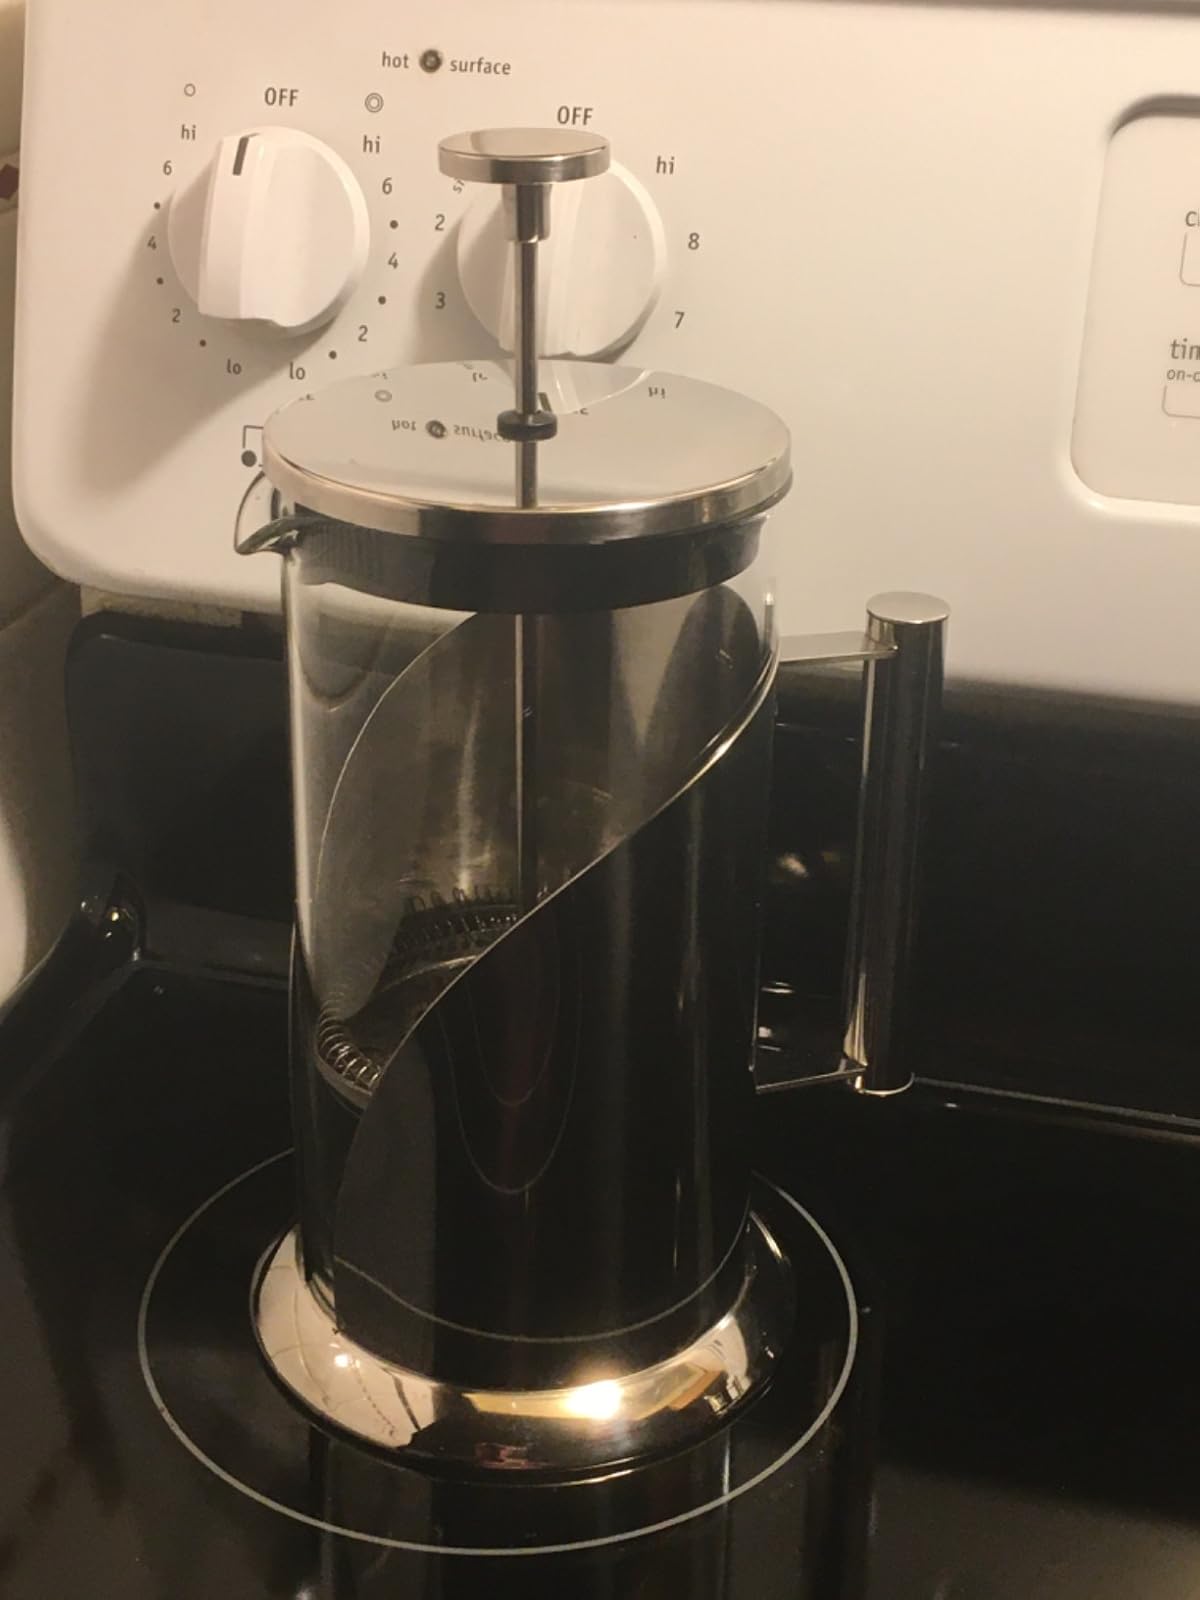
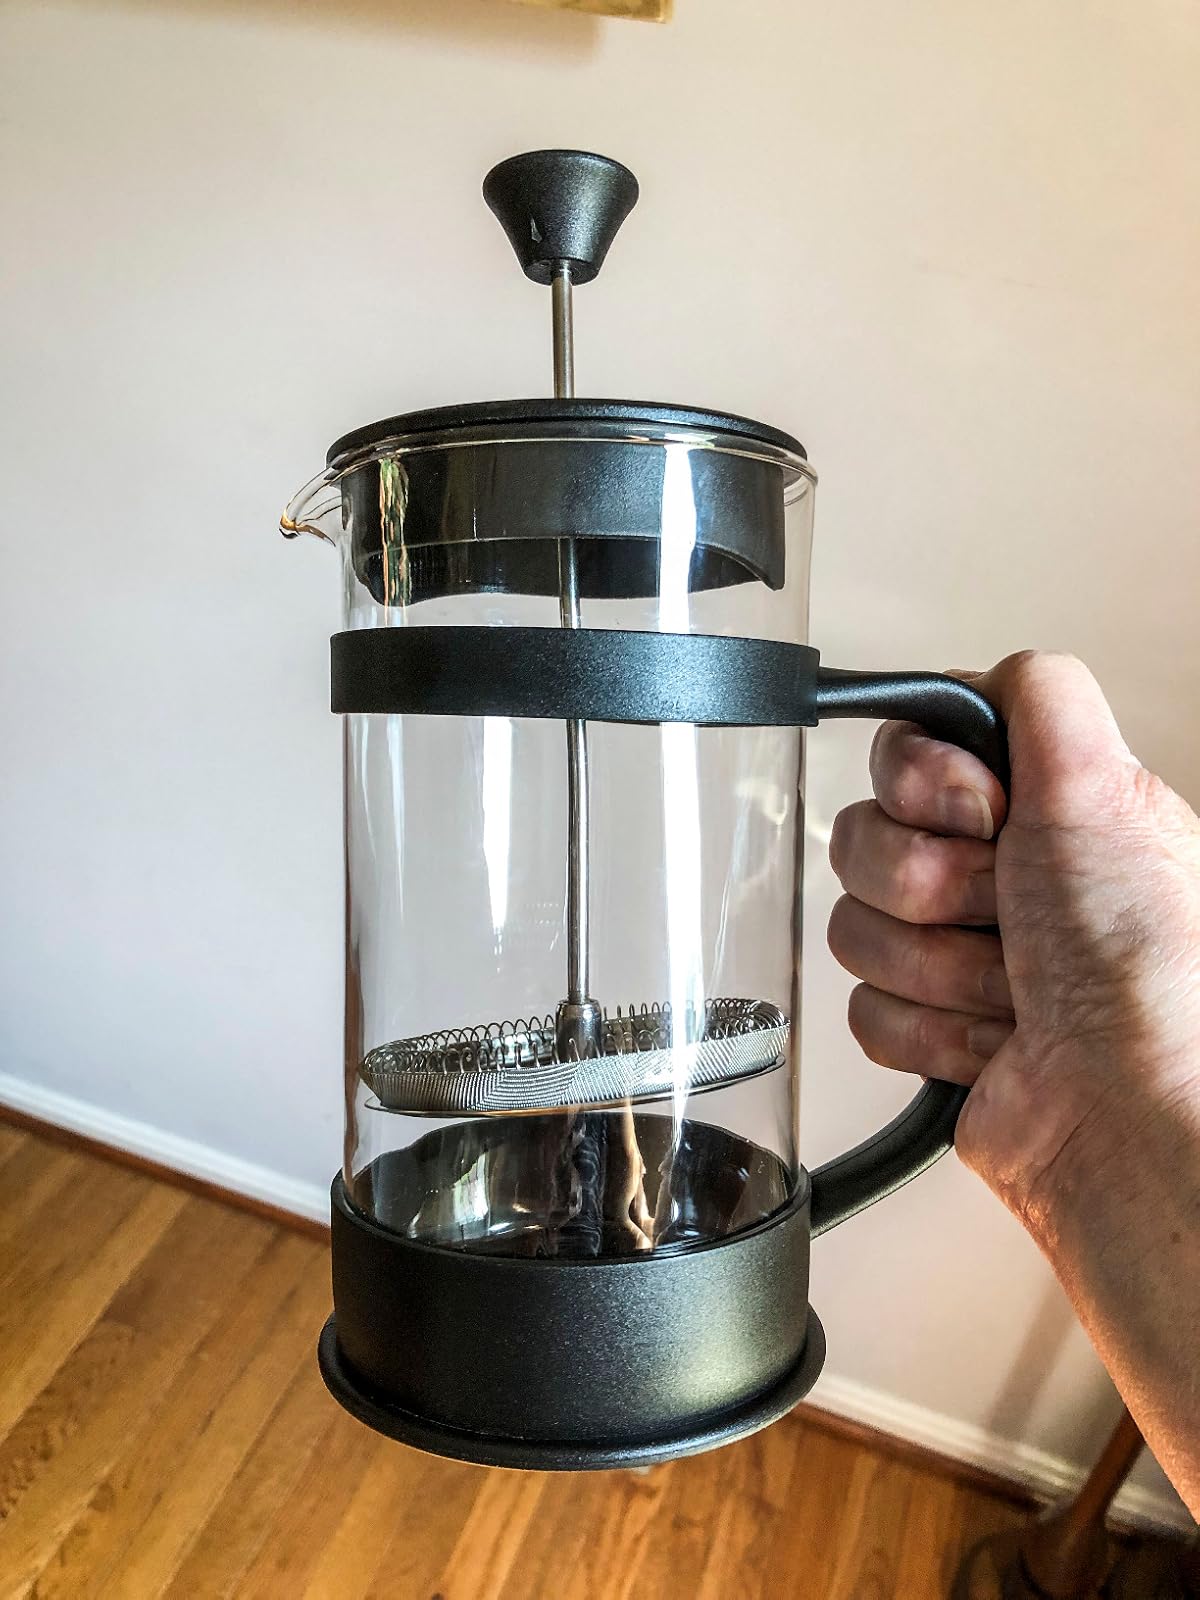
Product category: items_tea
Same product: no